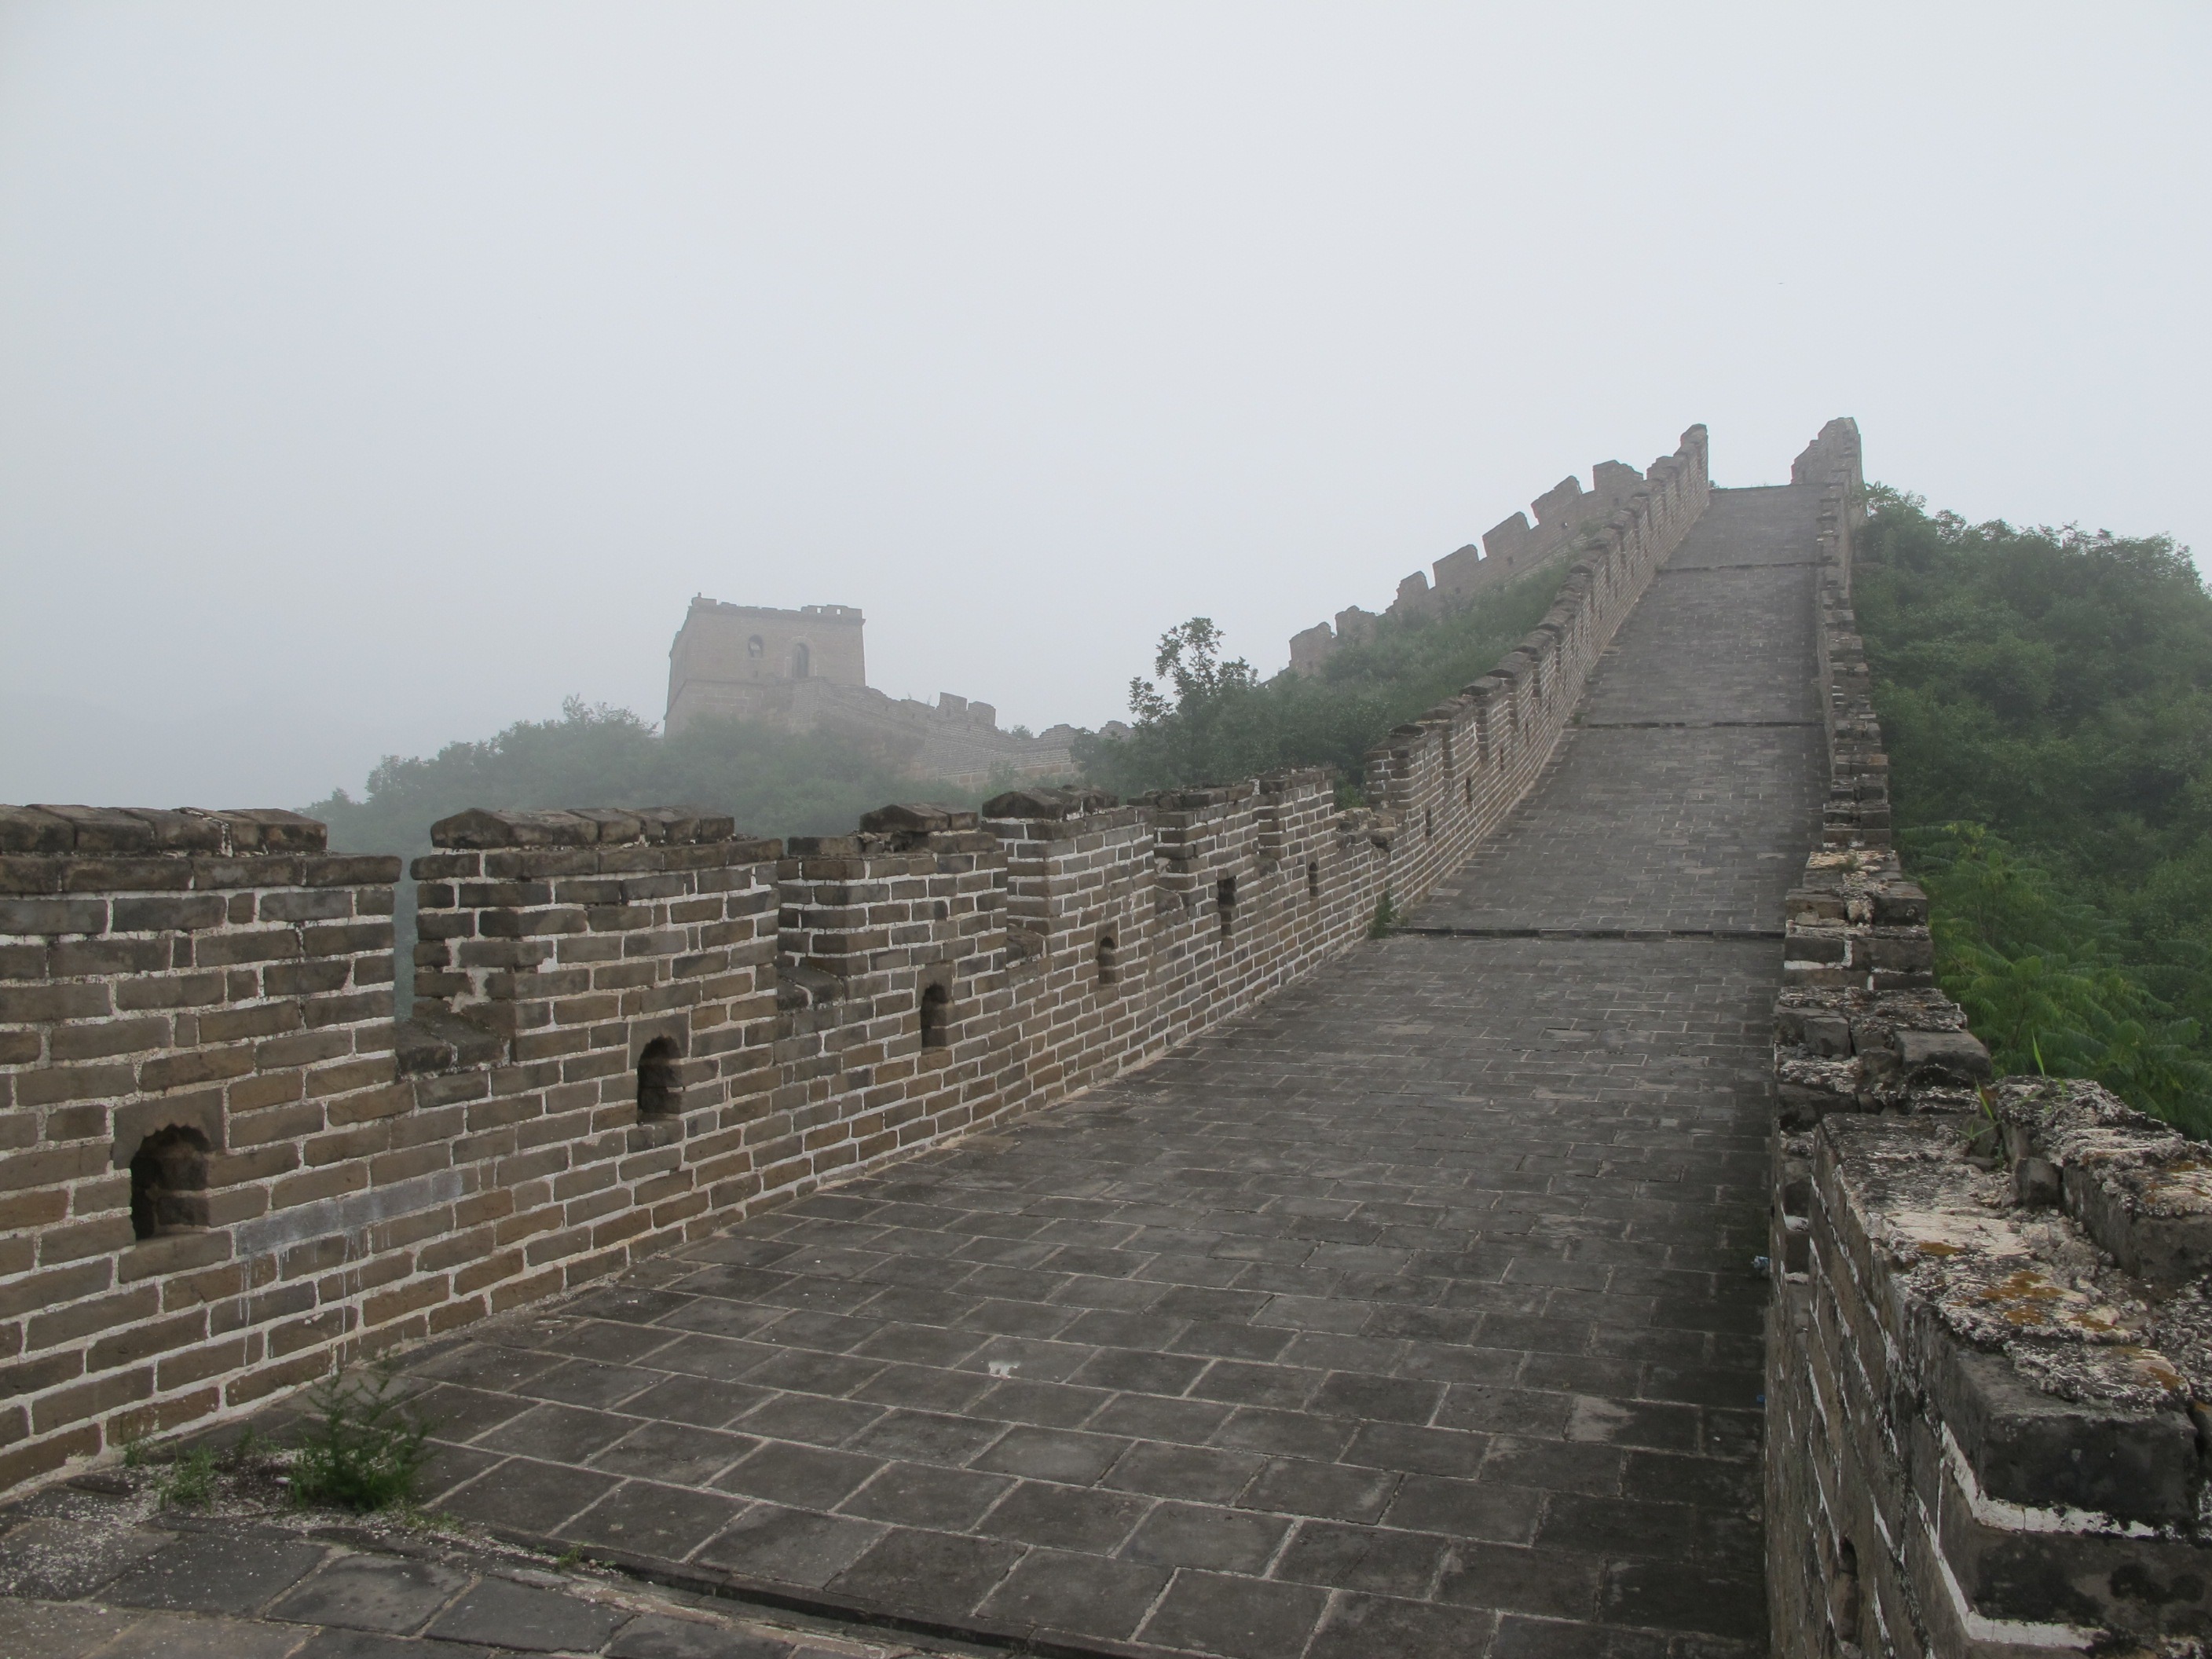
architecture, wall, monument, landmark, fortification, great wall, great, temple, ruins, china, archaeological site, ancient history, chinese wall